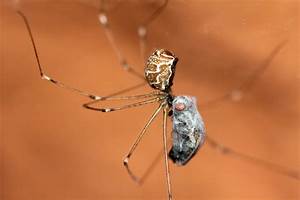
Label: spider